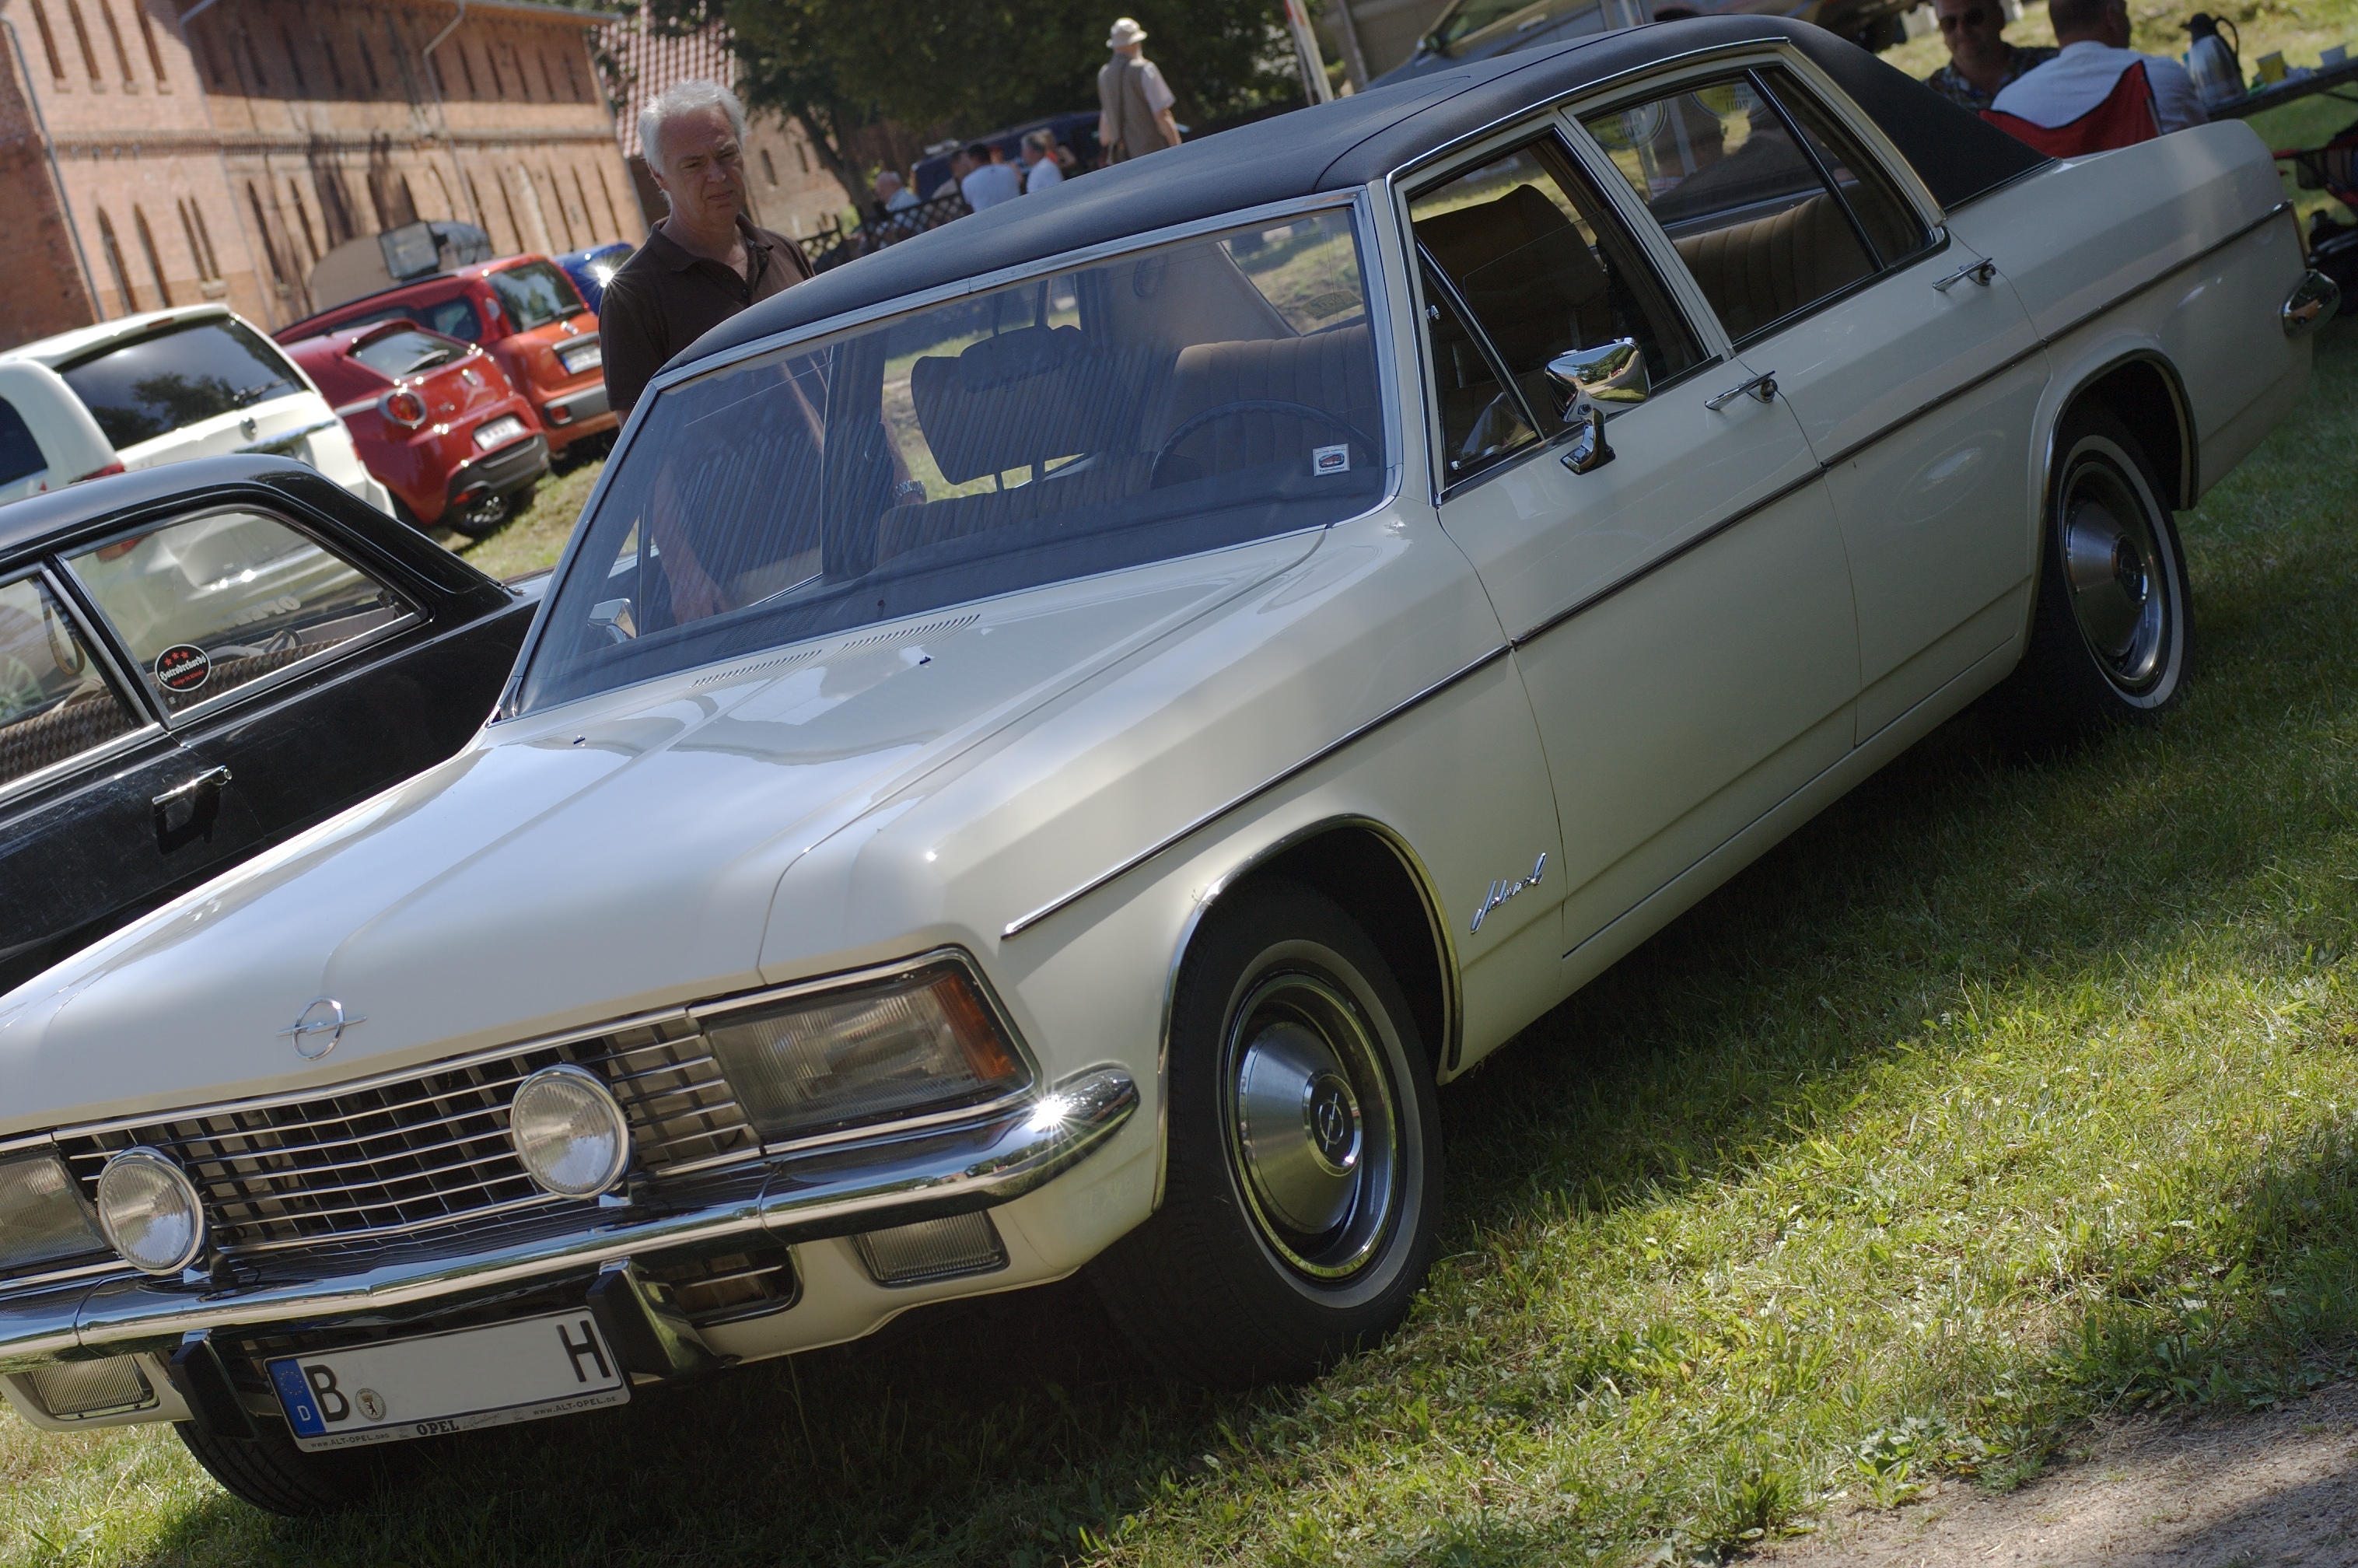
car, vehicle, classic car, vintage car, 2012, f14, sedan, rawtherapee, pentax, fahrzeug, mercedes benz, opel, lenstagged, steffenzahn, k100d, justpentax, iamflickr, cosina, voigtlander, 58mm, nokton, 58mmf14, 58mm14, nokton58mmf14slii, 58mmf14nokton, admiral, cosinavoigtl nder, voigtl ndernokton58mmf14, antique car, land vehicle, automobile make, automotive exterior, compact car, luxury vehicle, executive car, mercedes benz 450sel 6 9, mercedes benz w114